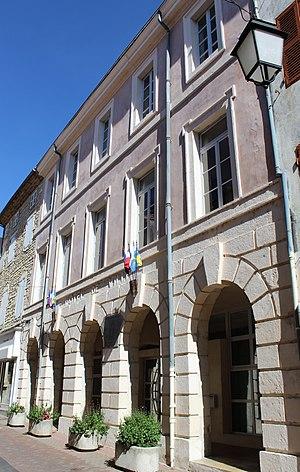
L'hôtel de Ville.
Loriol-sur-Drôme est une commune française située dans le département de la Drôme en région Auvergne-Rhône-Alpes.